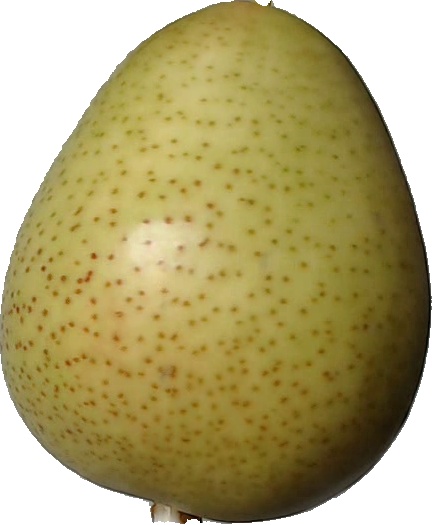
Label: pear_1